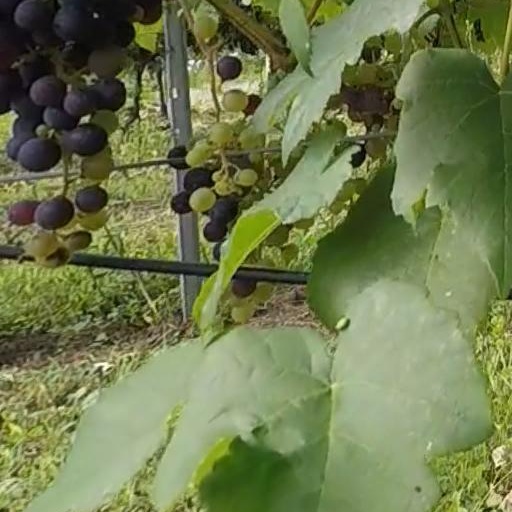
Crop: grape